Sunset Bay State Park

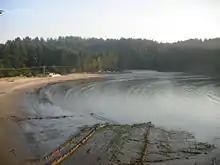
The bay from above

Sunset Bay State Park is a state park in the U.S. state of Oregon. Administered by the Oregon Parks and Recreation Department, it is about south of Cape Arago Lighthouse and outside the town of Charleston on Coos Bay. The park offers a crescent shaped beach, tide pools, hiking trails and a year-round campground.